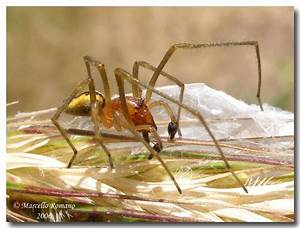
Label: spider